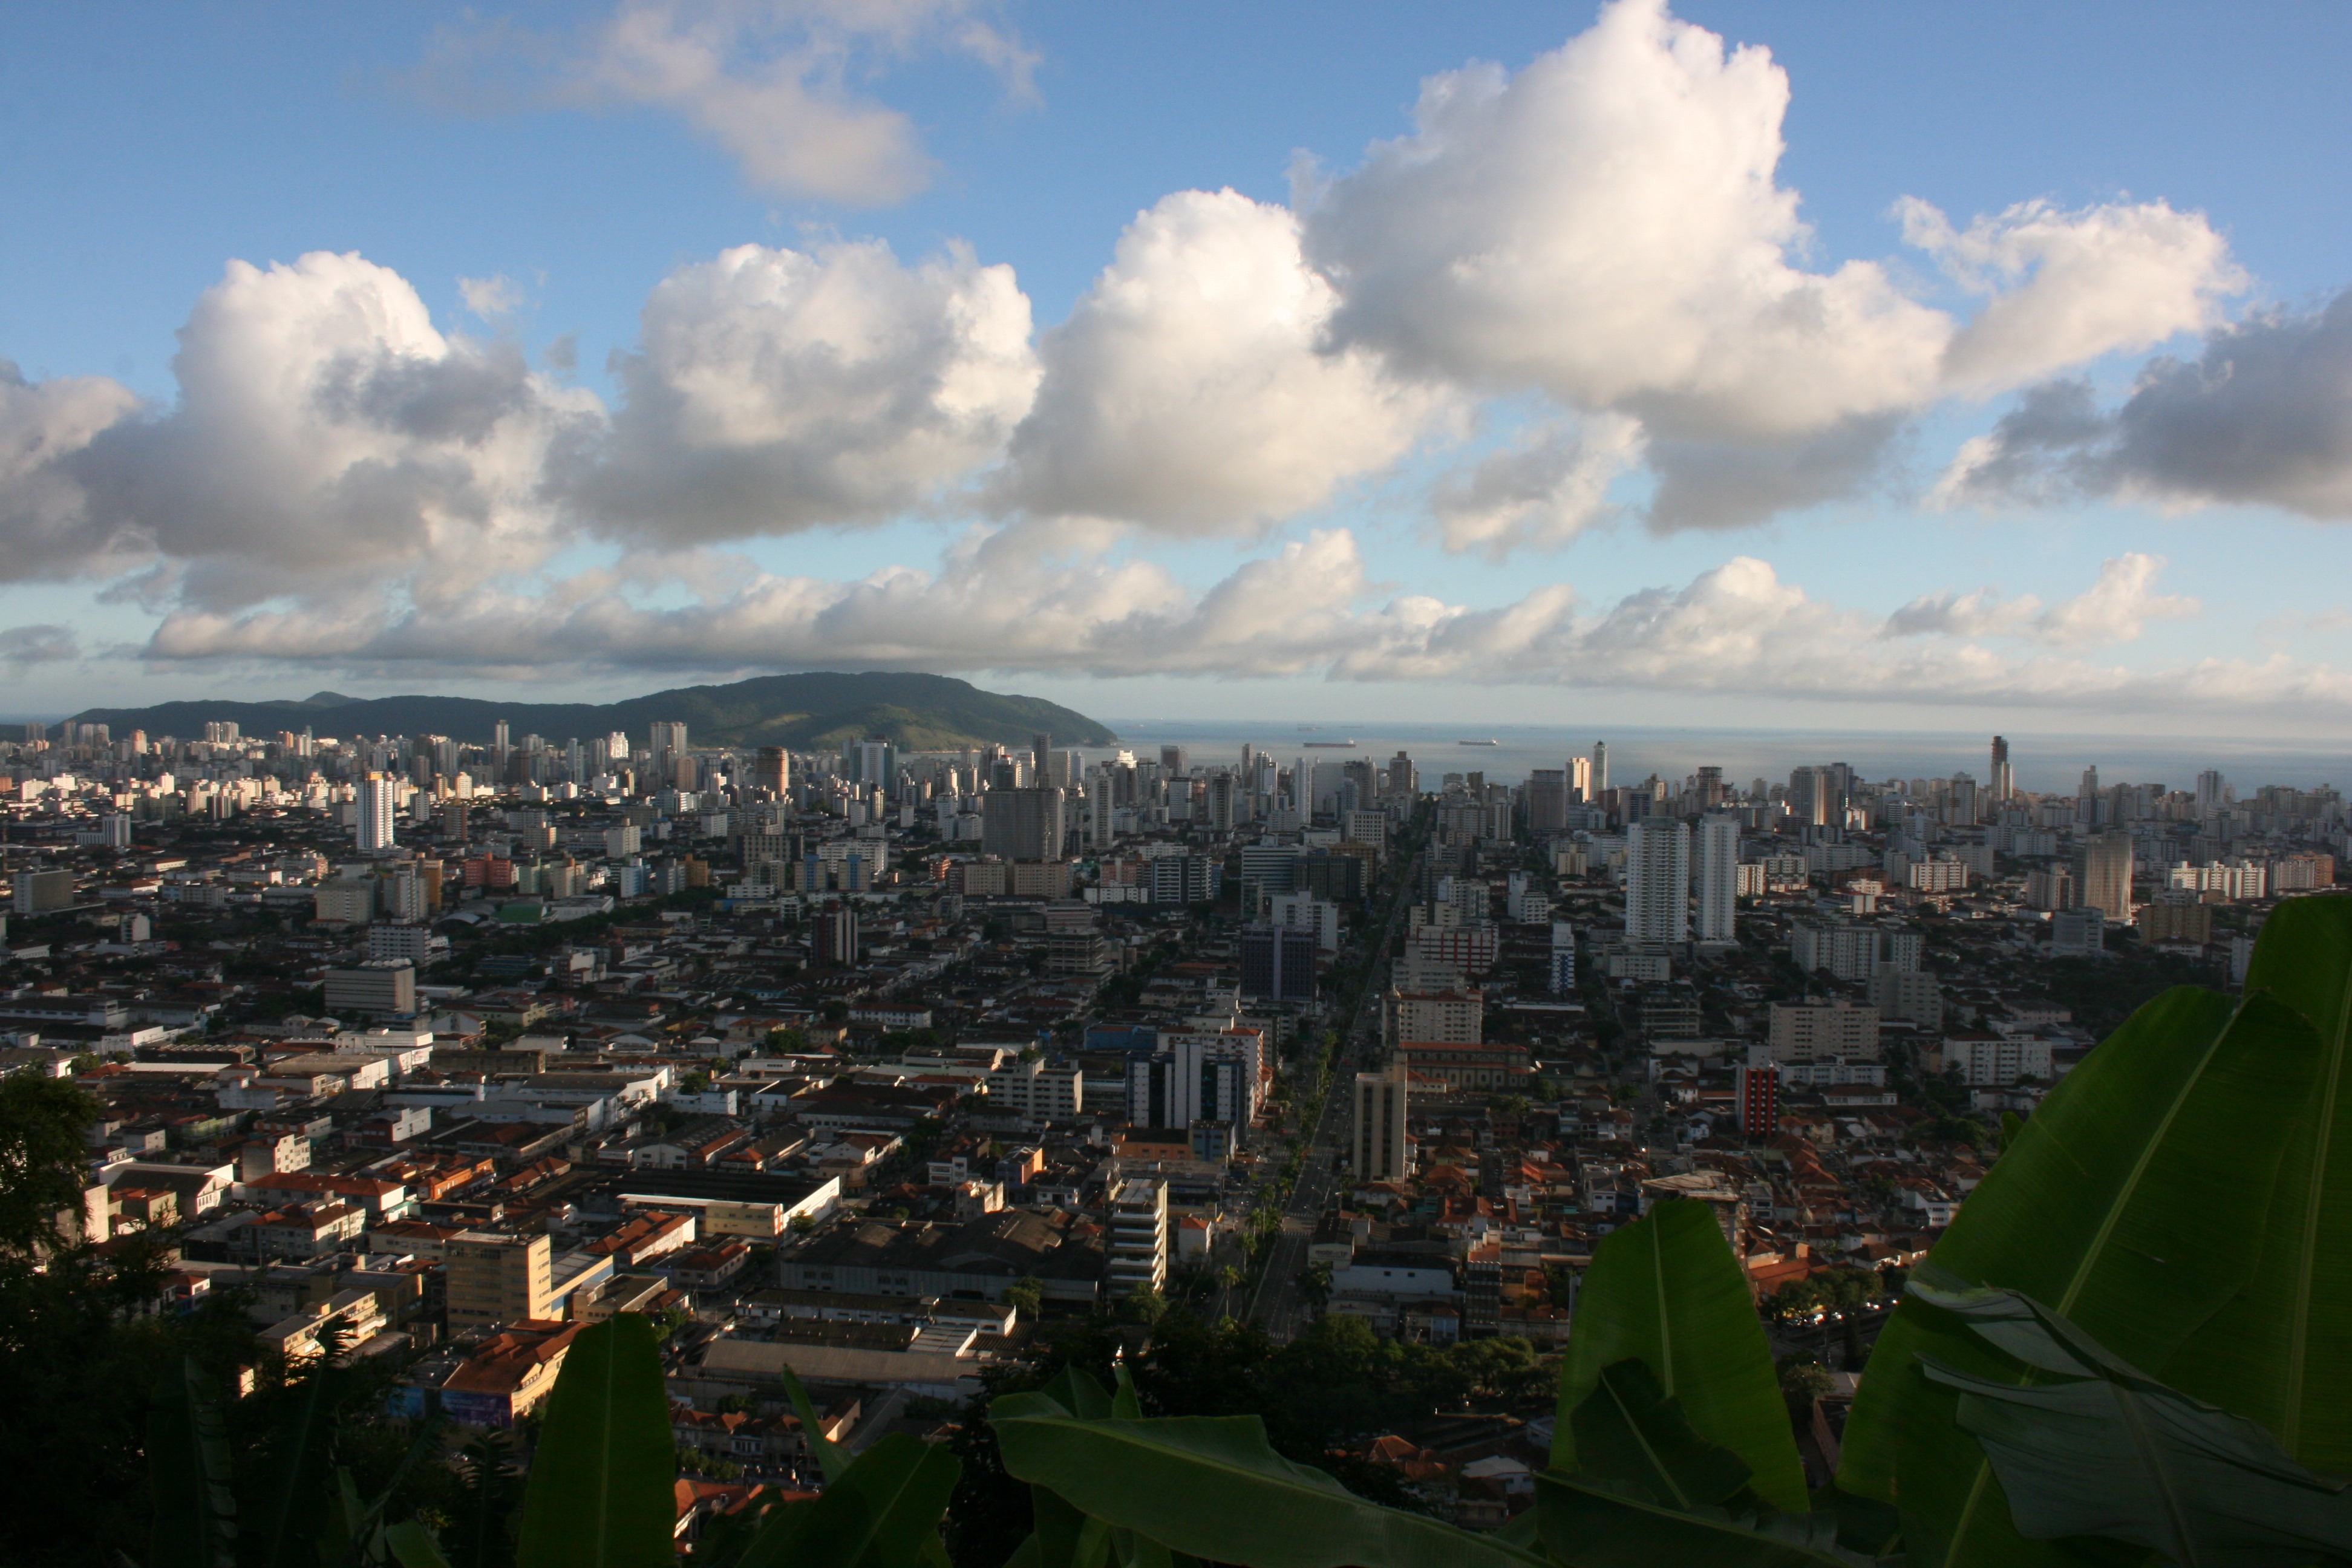
horizon, cloud, sky, skyline, photography, town, city, skyscraper, cityscape, panorama, downtown, dusk, suburb, evening, clouds, buildings, santos, afternoon, metropolis, sao paulo, bird's eye view, aerial photography, urban area, residential area, human settlement, atmosphere of earth, metropolitan area